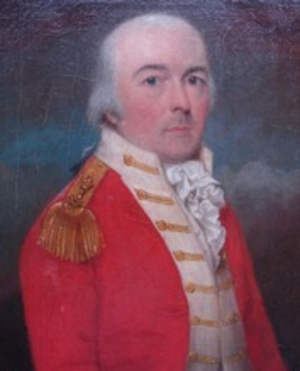
Charles O'Hara était un officier de l'armée britannique qui participa à la Guerre d'indépendance des États-Unis.